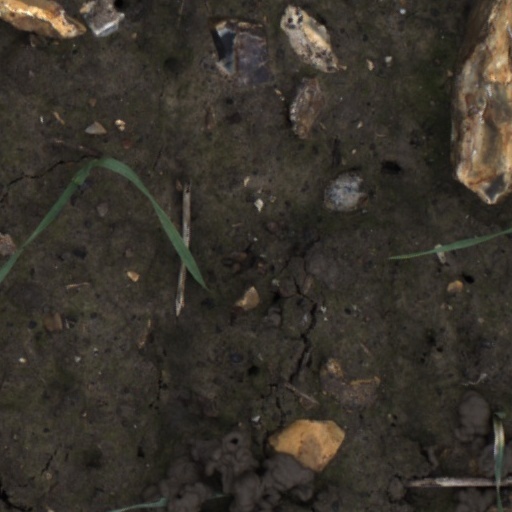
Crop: wheat